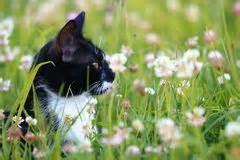
cat